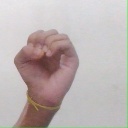
अक्षर: ऊ